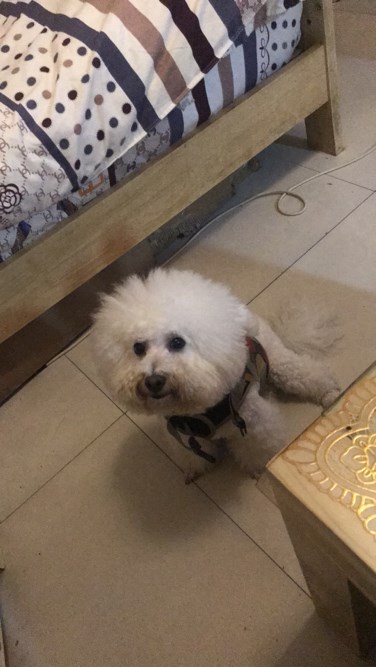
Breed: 3083-n000117-Bichon_Frise